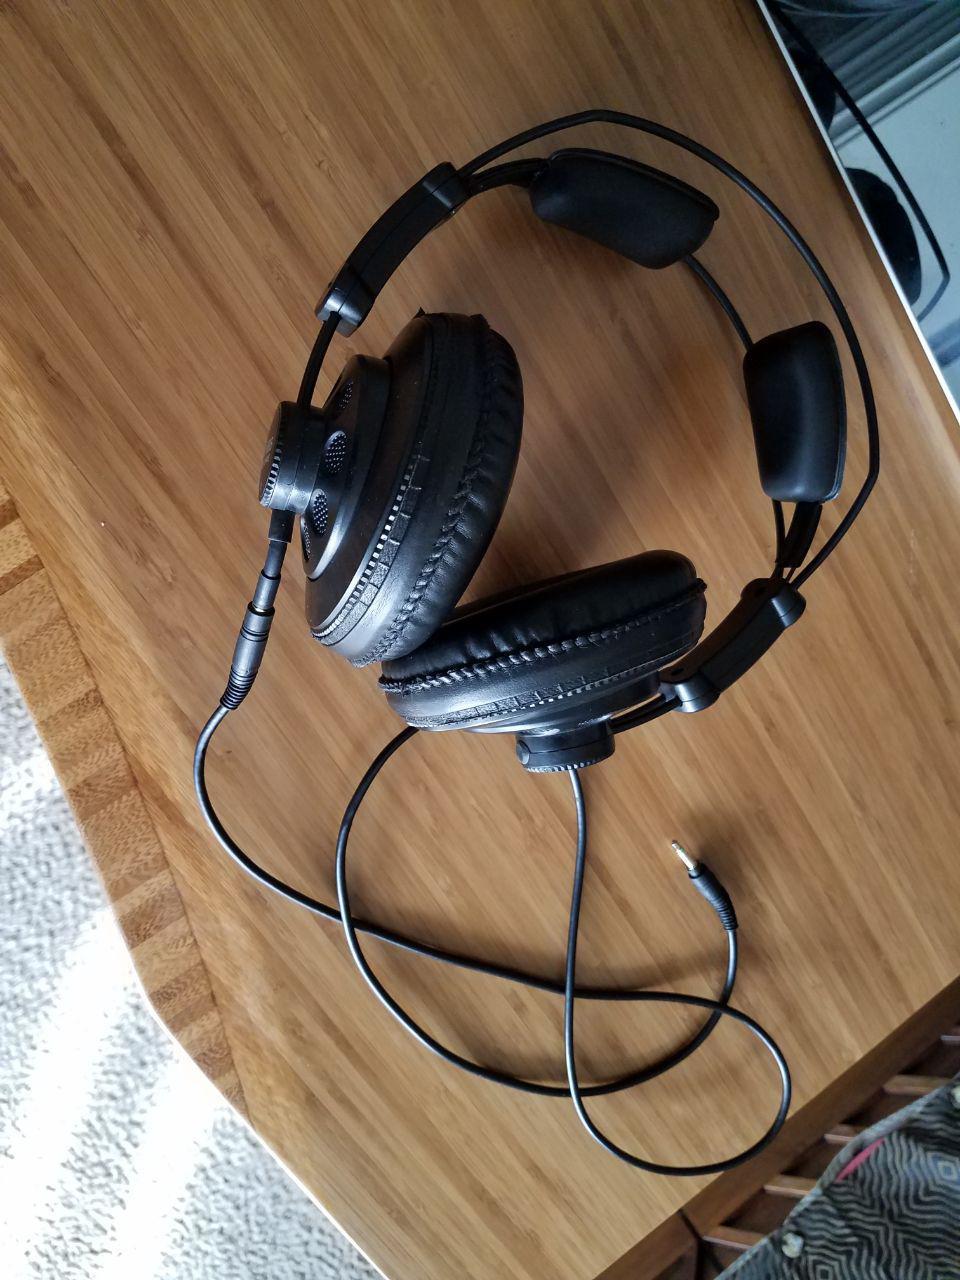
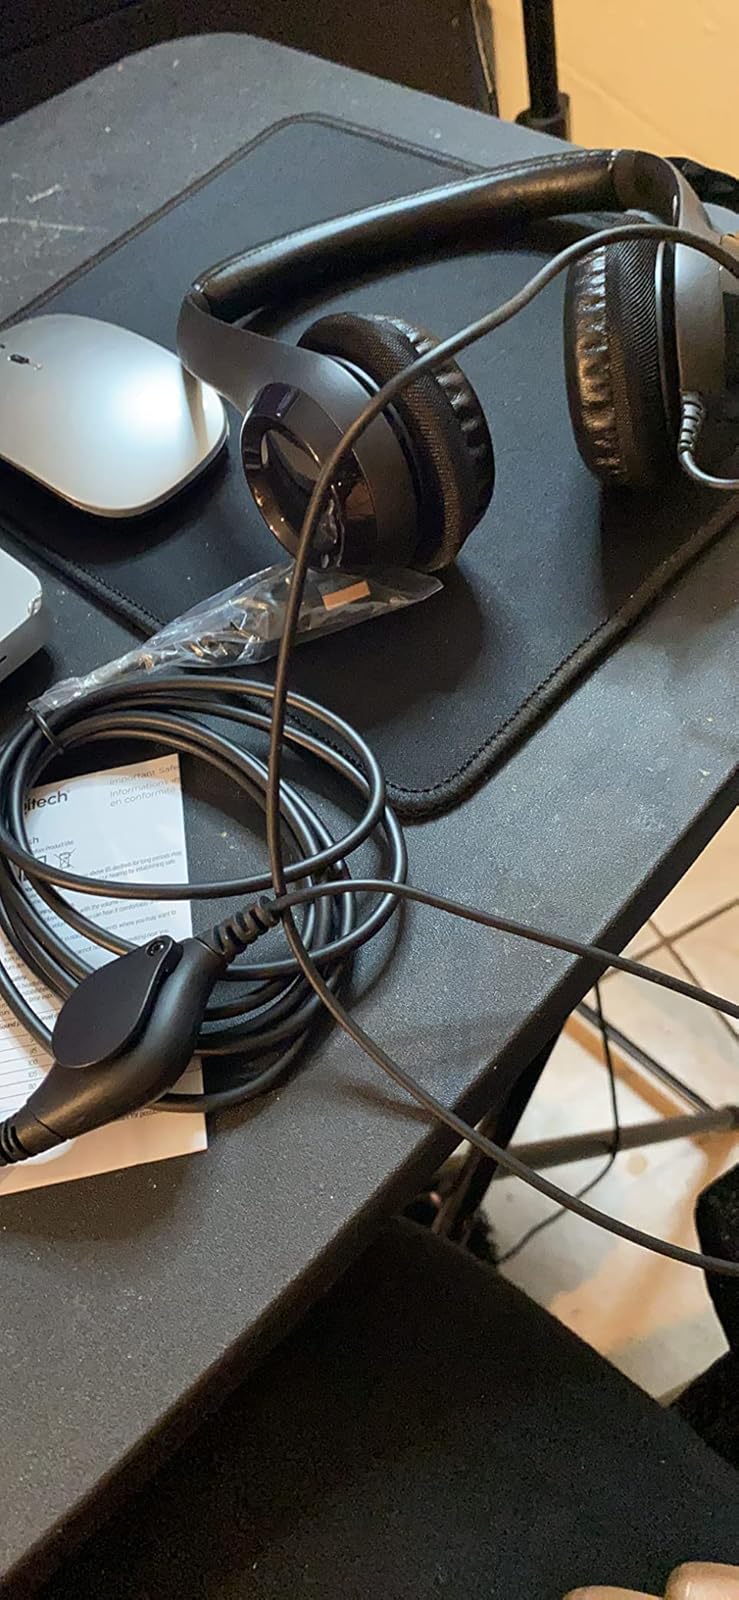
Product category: headphones
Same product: no